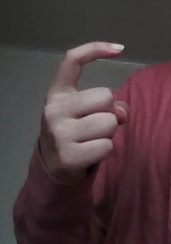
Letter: ra